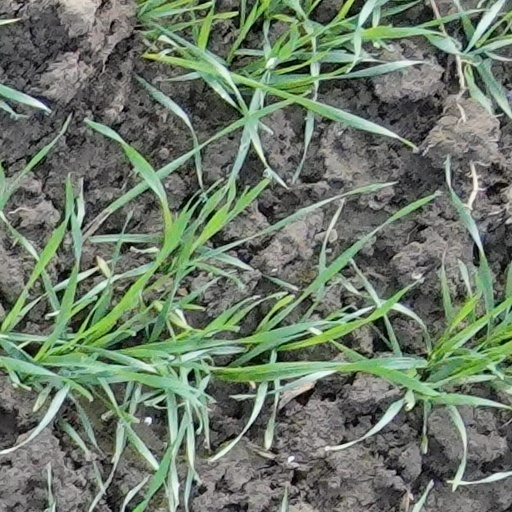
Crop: wheat